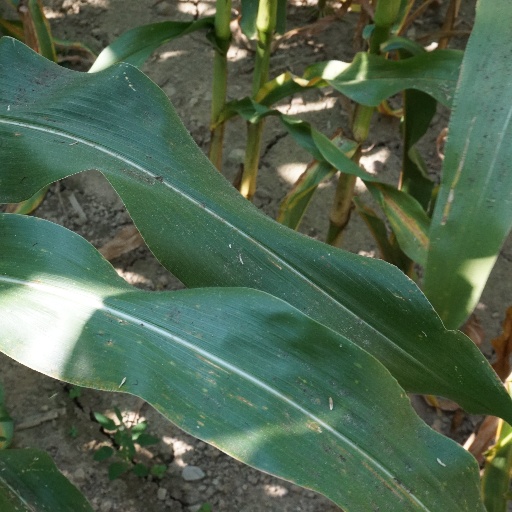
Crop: maize; corn